2021 Texas power crisis

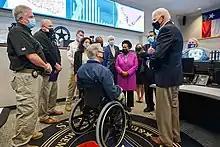
President Joe Biden visits the Harris County Emergency Operations Center in Houston following the crisis, February 25, 2021

On February 14, President Biden declared that an emergency existed in the State of Texas, authorizing the Department of Homeland Security and the Federal Emergency Management Agency (FEMA) to provide emergency assistance throughout Texas. FEMA sent 60 generators, as well as water and blankets, to the state.